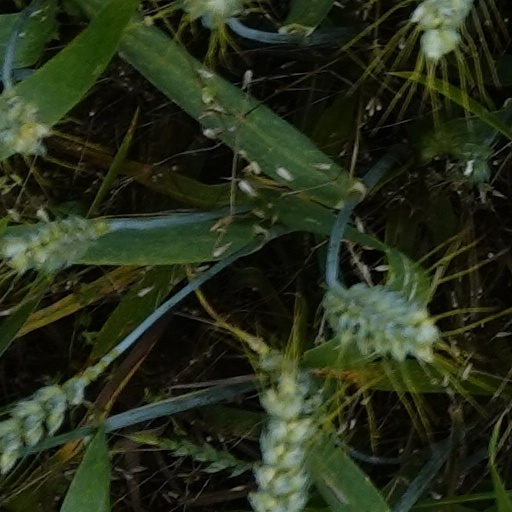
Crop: wheat